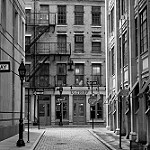
Scene: Outdoor